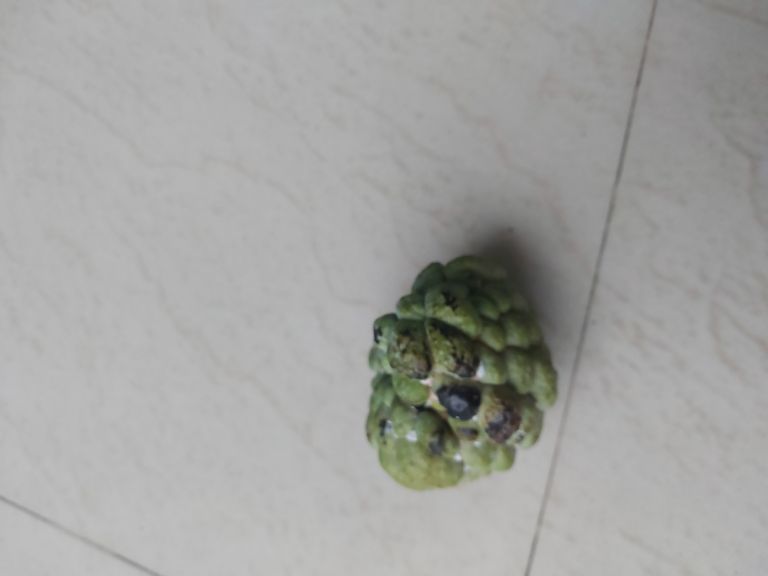
Disease label: Blank Canker